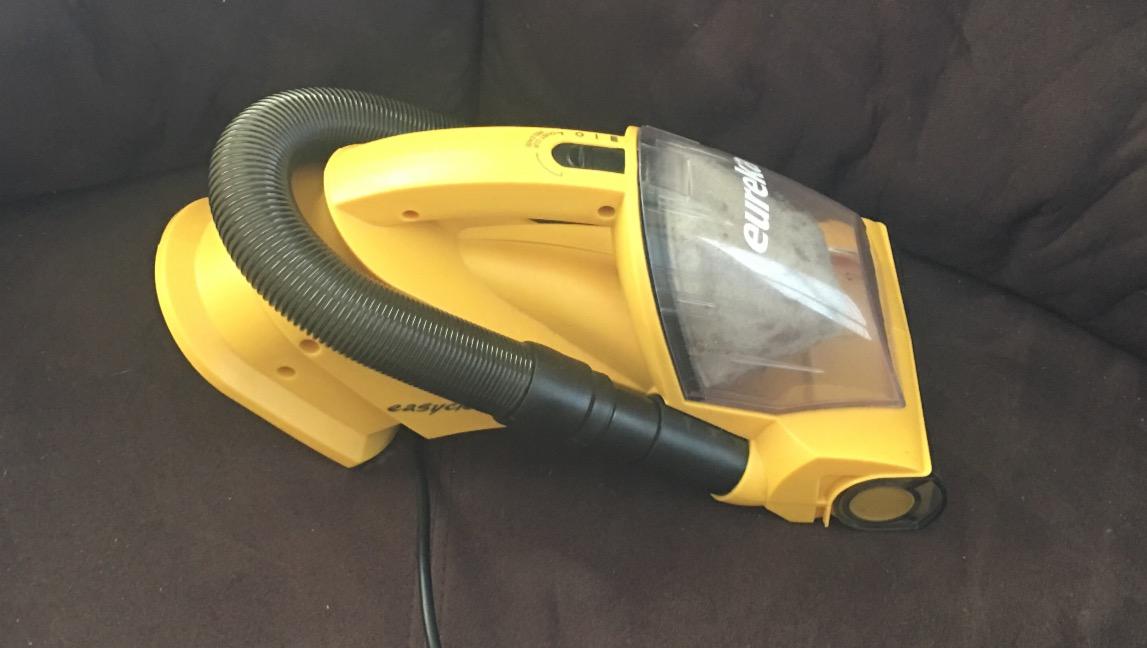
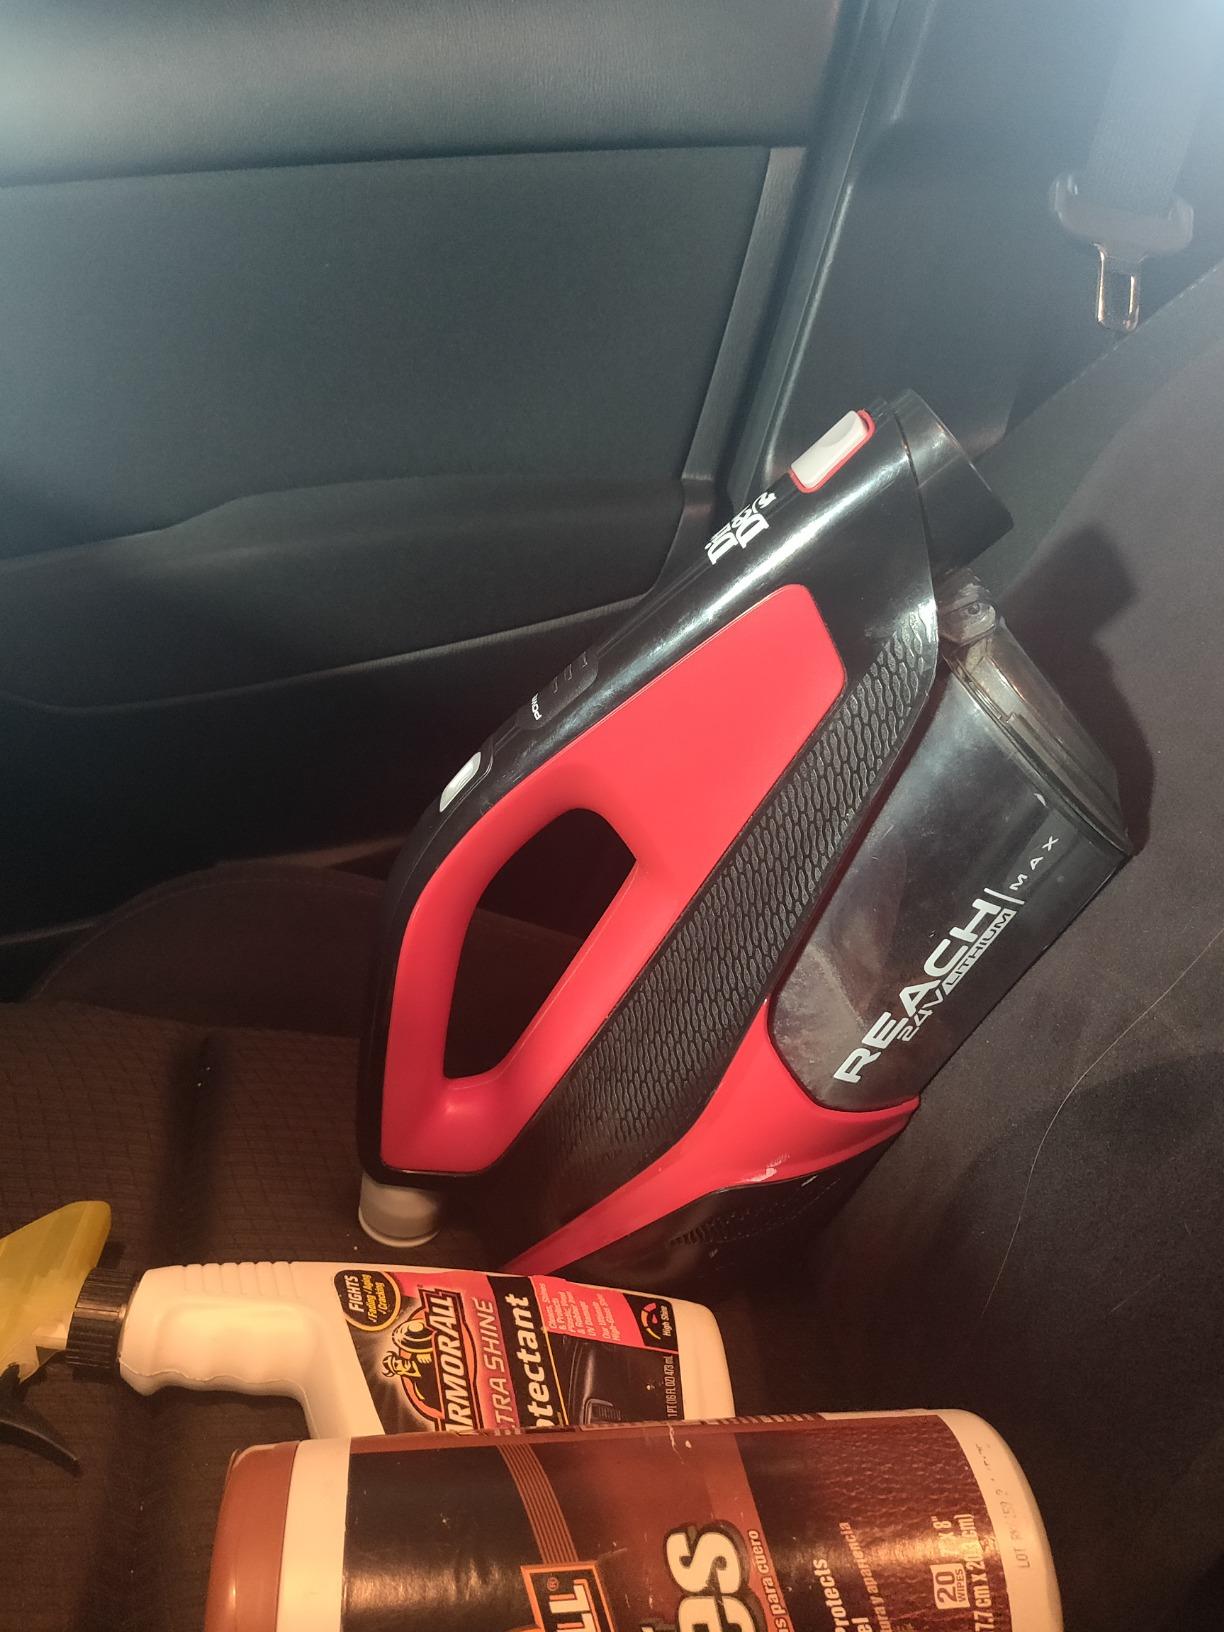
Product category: items_vacuum
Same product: no